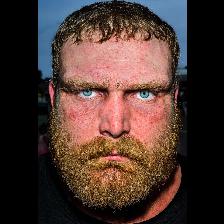
Label: Human